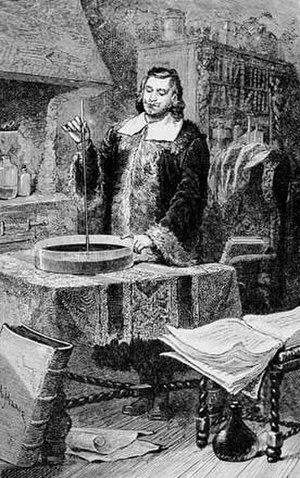
1635-1659 : guerre franco-espagnole.
L’histoire de la météorologie connait trois périodes. Très tôt, durant l'Antiquité, les hommes essaient d'interpréter les phénomènes météorologiques qui rythment leur vie, le plus souvent les considérant comme une volonté des Dieux. Durant cette période, les Chinois sont les premiers à avoir une démarche rigoureuse face aux phénomènes météorologiques : ils effectuent des observations de manière régulière. Les Grecs sont les premiers à adopter une approche d'analyse et d'explication rationnelle. À cette époque, la météorologie regroupe de nombreux domaines comme l'astronomie, la géographie ou encore la sismologie.